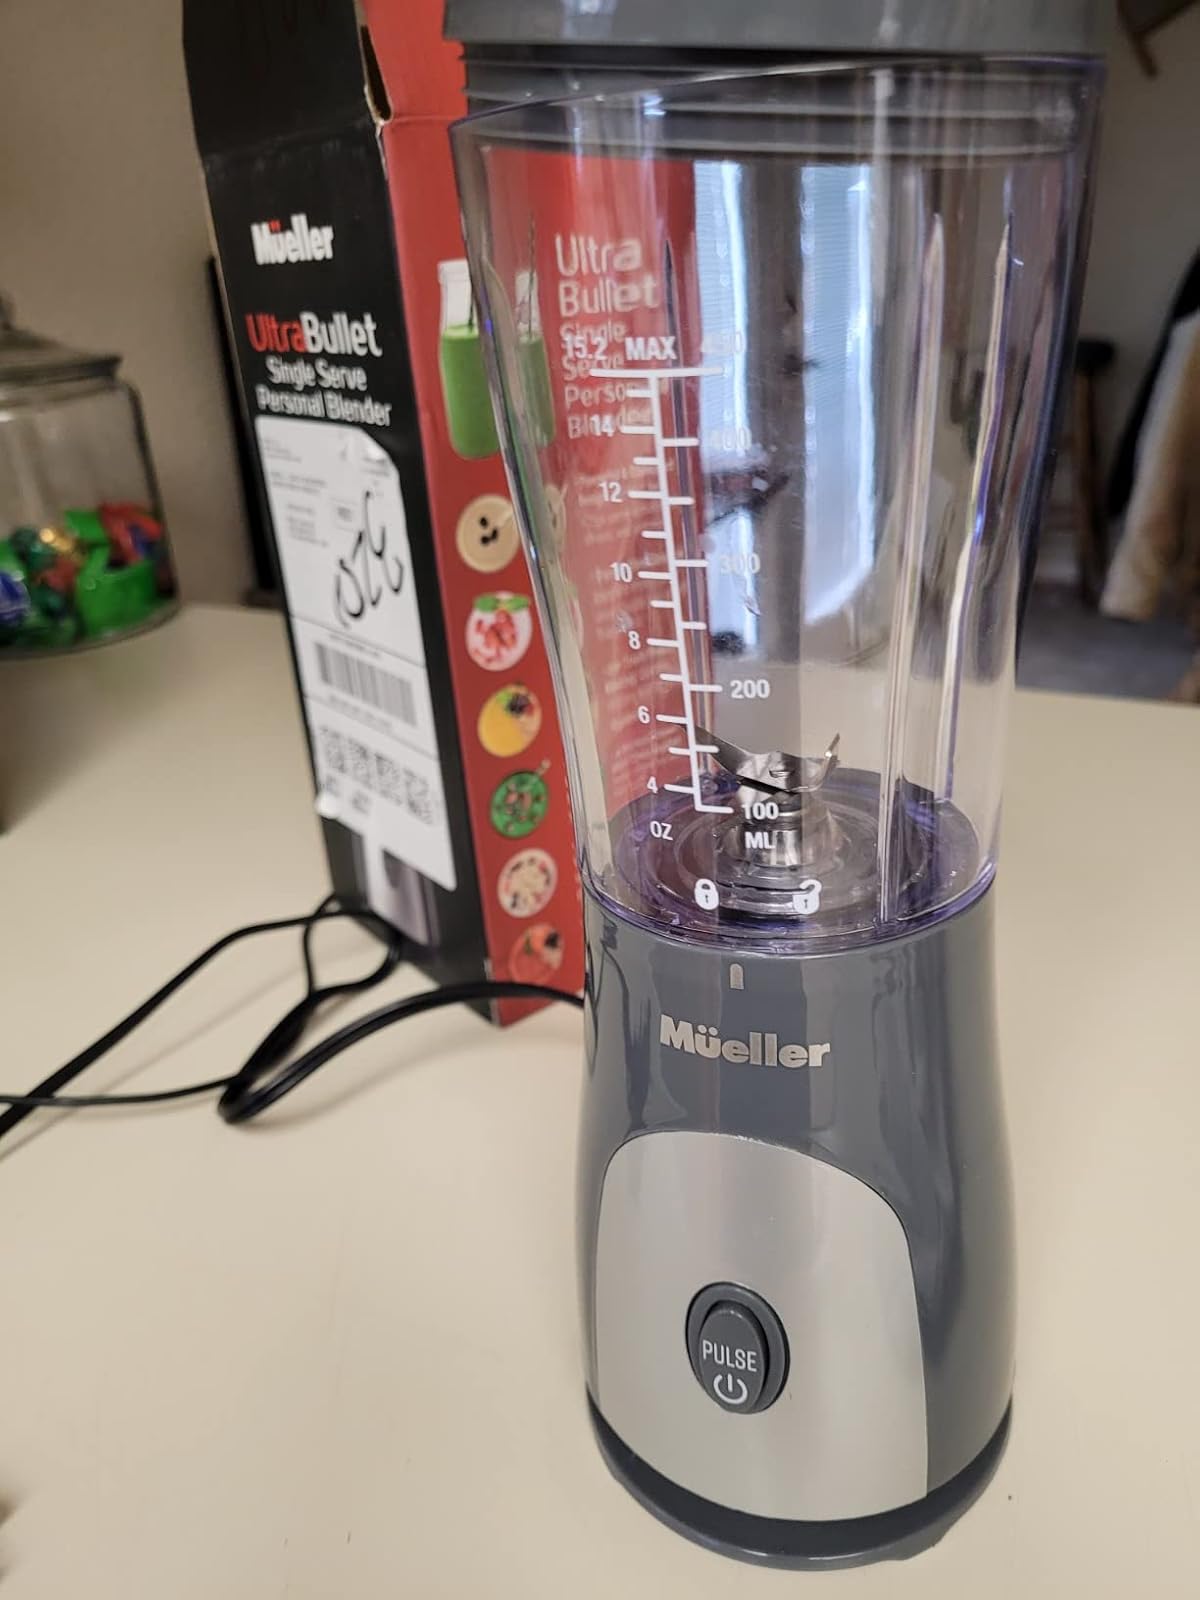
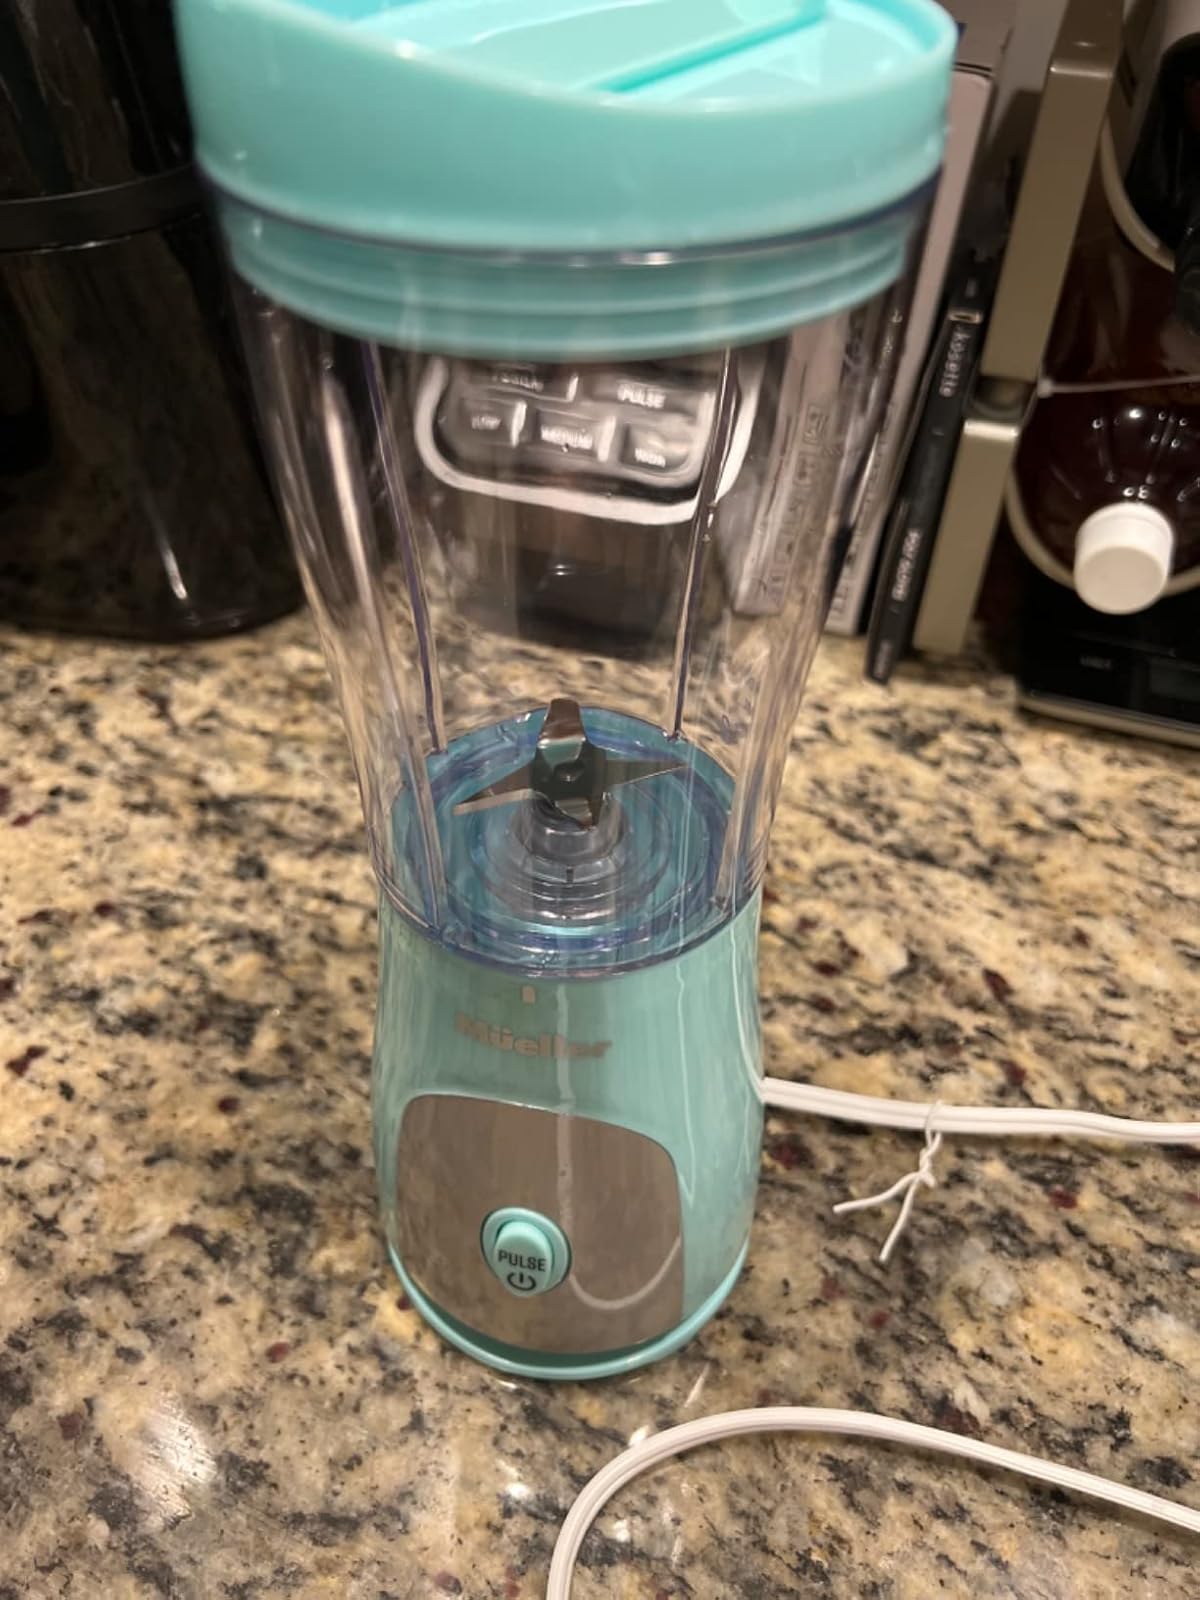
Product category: items_blender
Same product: no